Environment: real
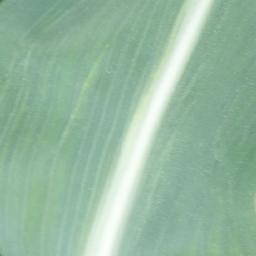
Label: healthy